Wanted (manga)

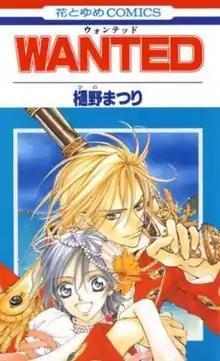
The cover of "Wanted"

Wanted is a single-volume Japanese shōjo manga written and illustrated by Matsuri Hino, author of "Vampire Knight". The three-chapter work was published by Hakusensha on January 5, 2005. Viz Media released an English language edition in North America on September 2, 2008. It is licensed for regional language releases in Italy by J POP, in Germany by Carlsen Verlag and in Singapore by Chuang Yi.